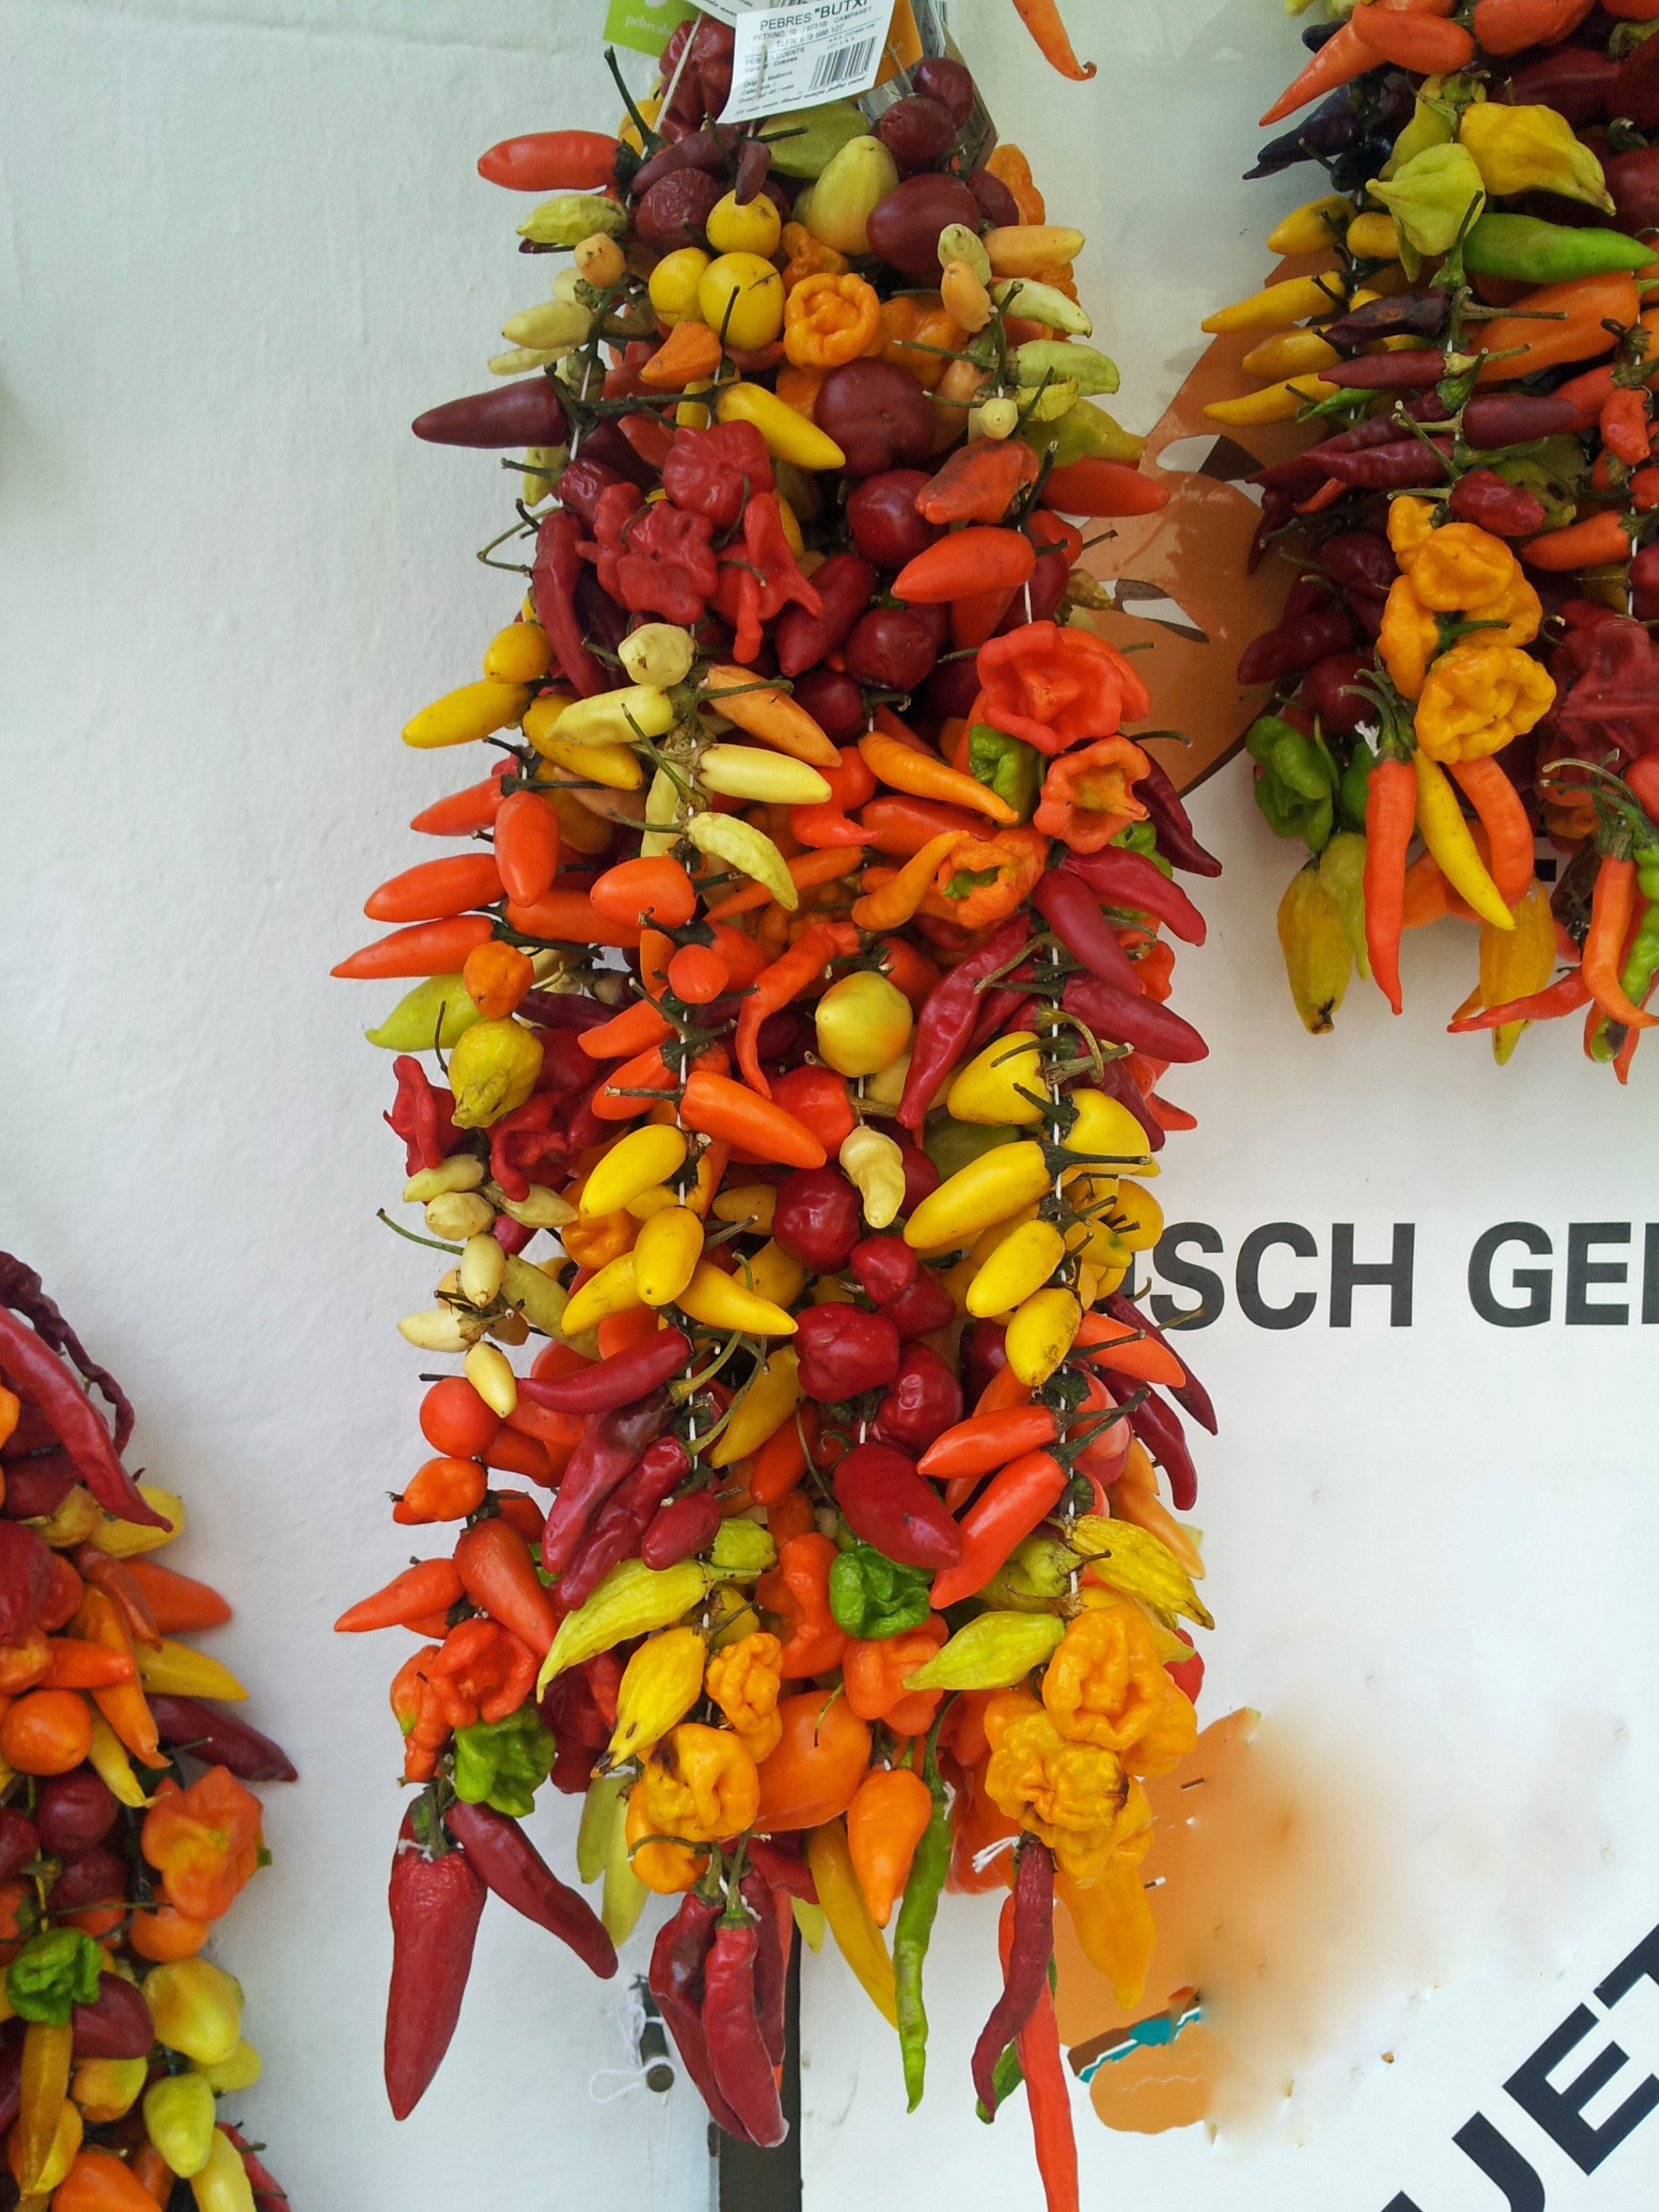
plant, flower, food, chili, produce, vegetable, vegetables, spices, salsa, paprika, flowering plant, chili pepper, land plant